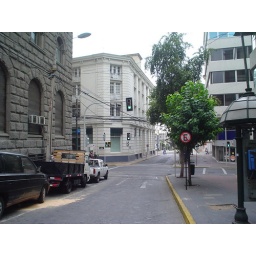
I grew up in the white building to the left from 8 years of age until I turned 15